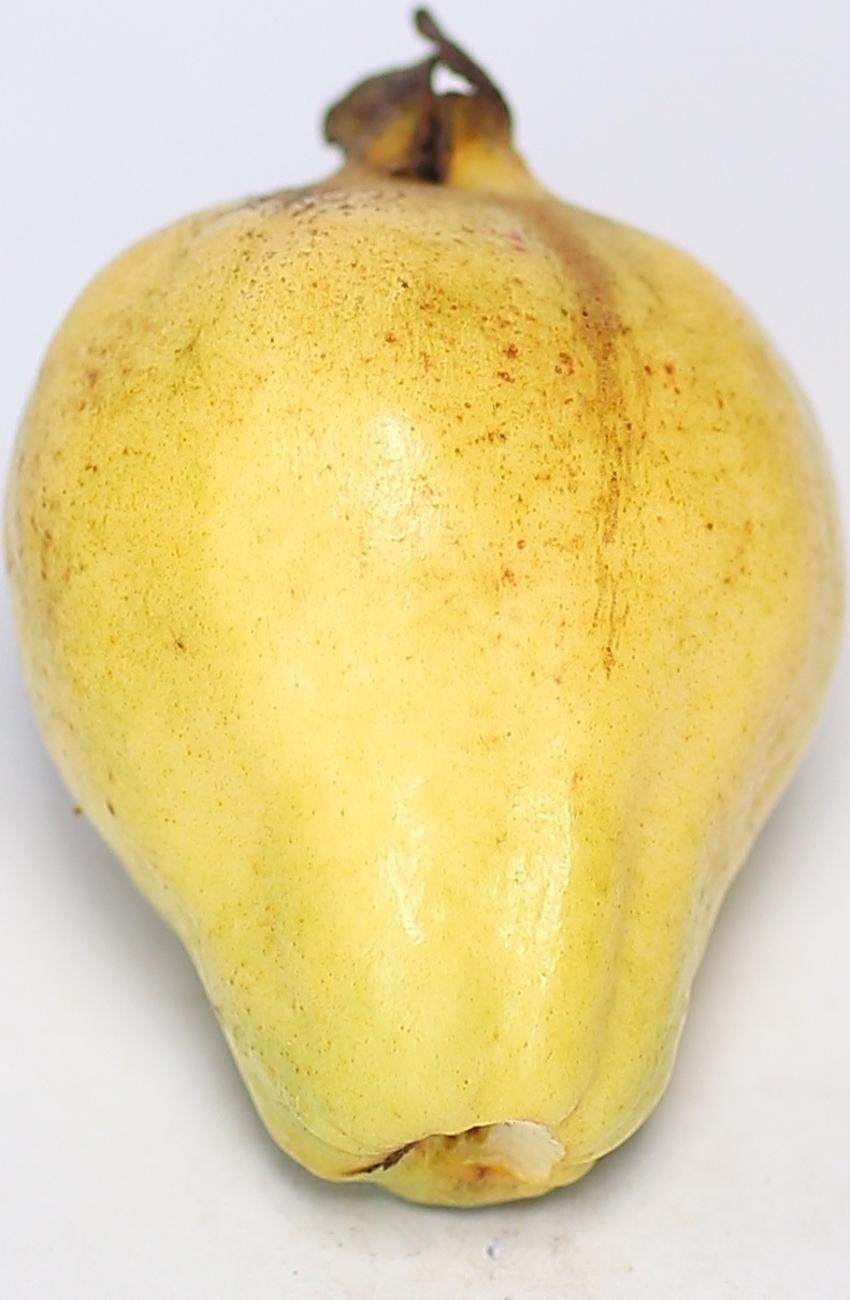
Maturity: ripe
Variety: local-sindhi